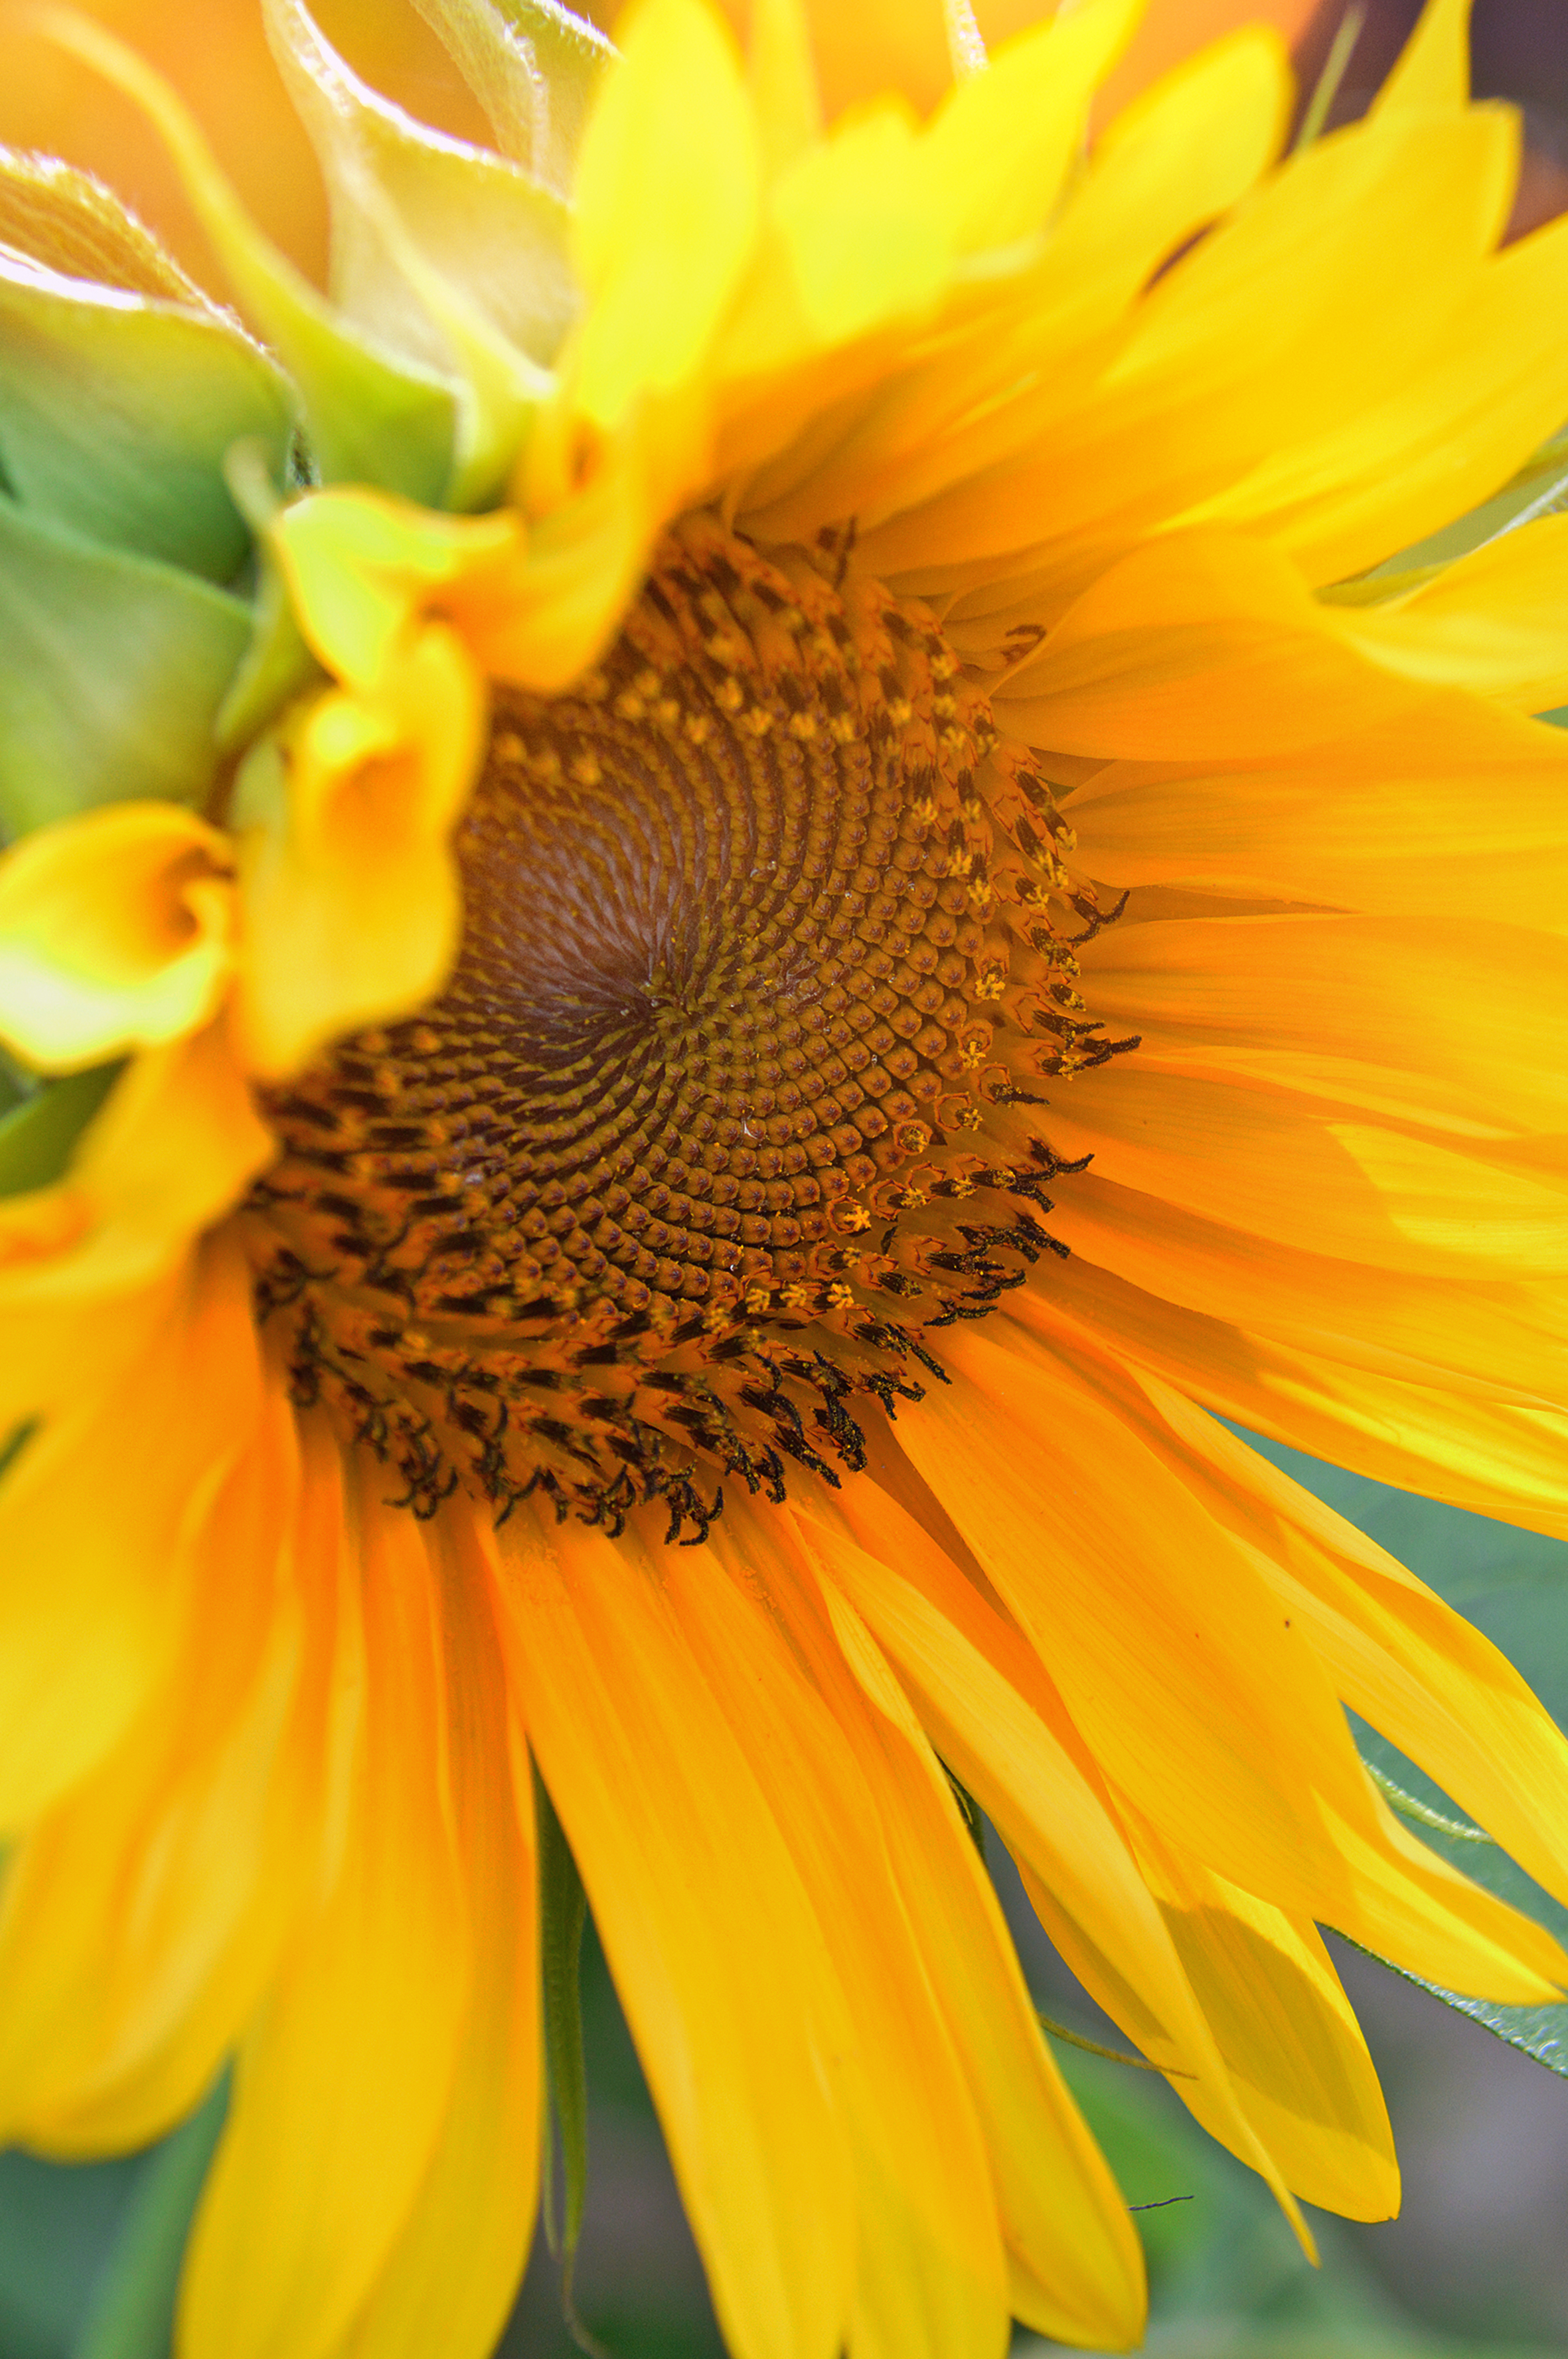
sunflower, field, beautiful, yellow, flowers, nature, landscape, summer, sunflowers, background, sun, agriculture, green, beauty, flower, plant, growth, blossom, rural, natural, sky, leaf, floral, meadow, blue, sunflower seed, close up, flora, petal, daisy family, pollen, flowering plant, nectar, macro photography, wildflower, annual plant